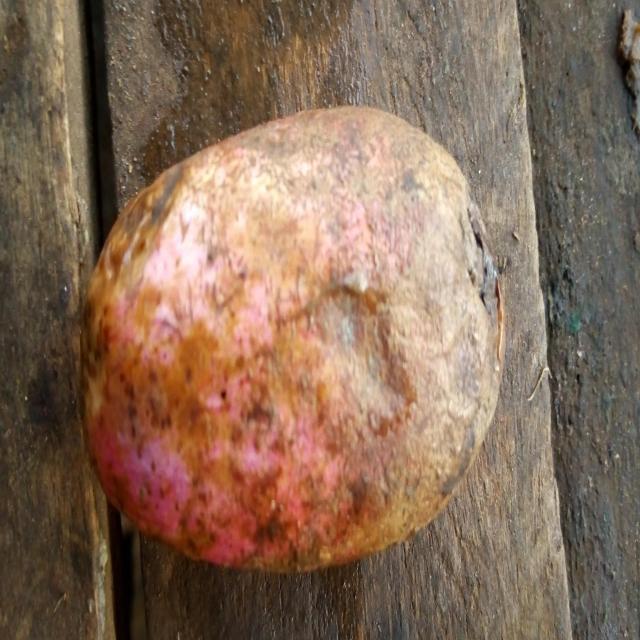
Plum grade: bruised